List of Jeopardy! contestants

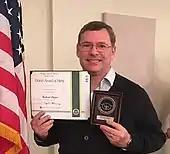
Michael George Dupée

Michael George Dupée originally appeared on "Jeopardy!" in 1996, and won the Tournament of Champions that year. In 2005, Dupée participated in the Ultimate Tournament of Champions. He won his first match, but lost to Robert Slaven in the second. Nine years later, in 2014, Dupée competed in the Jeopardy! Battle of the Decades tournament, where he was defeated by Brad Rutter.